Ion Barbu

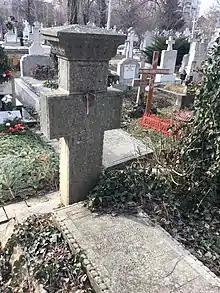
Grave in Bellu Cemetery

He was a student at the University of Bucharest when World War I caused his studies to be interrupted by military service. After being sent to Botoșani in December 1916, he attended the Reserve Officers' School in Bârlad and was promoted to the rank of corporal in April 1917. Serving under the command of major Barbu Alinescu, he advanced to platoon leader by April 1918, and went into reserve as a sub-lieutenant in 1919. Barbilian completed his undergraduate degree in 1921. The next year he won a doctoral grant to go to the University of Göttingen, where he studied number theory with Edmund Landau for two years. However, he attended few classes, suffered from cocaine and ether addiction, and eventually abandoned his studies at Göttingen. Returning to Bucharest, chronically ill as a result of drug intoxication, he was hospitalized for rehabilitation from August 1924 to January 1925. In 1925 he began to teach mathematics at , along with his German wife, Gerda, who taught German literature. He then studied with Gheorghe Țițeica, completing in 1929 his Ph.D. thesis, "Reprezentarea canonică a adunării funcțiilor ipereliptice" (Canonical representation of the addition of hyperelliptic functions). The thesis defense committee was presided by David Emmanuel and included Țițeica and Dimitrie Pompeiu. In the spring of 1929 he bought a house at 8, Carol Davila Street, Bucharest, where he would live for the rest of his life. For a while, he taught at the Cantemir Vodă High School. In the summer of 1937, he served as president of the commission administering the Baccalaureate at the Gheorghe Lazăr High School in Sibiu, after which he issued a scathing report to the Ministry of Education.